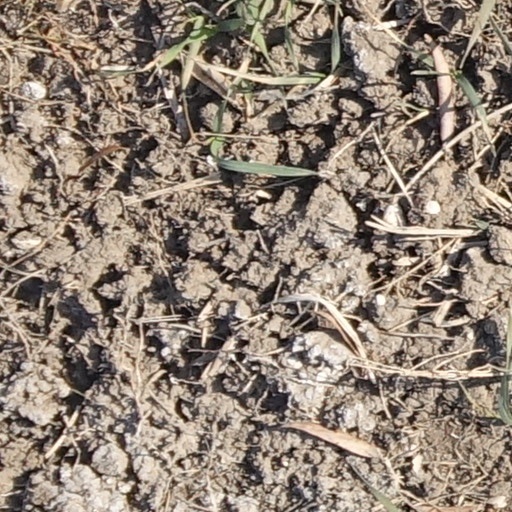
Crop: wheat